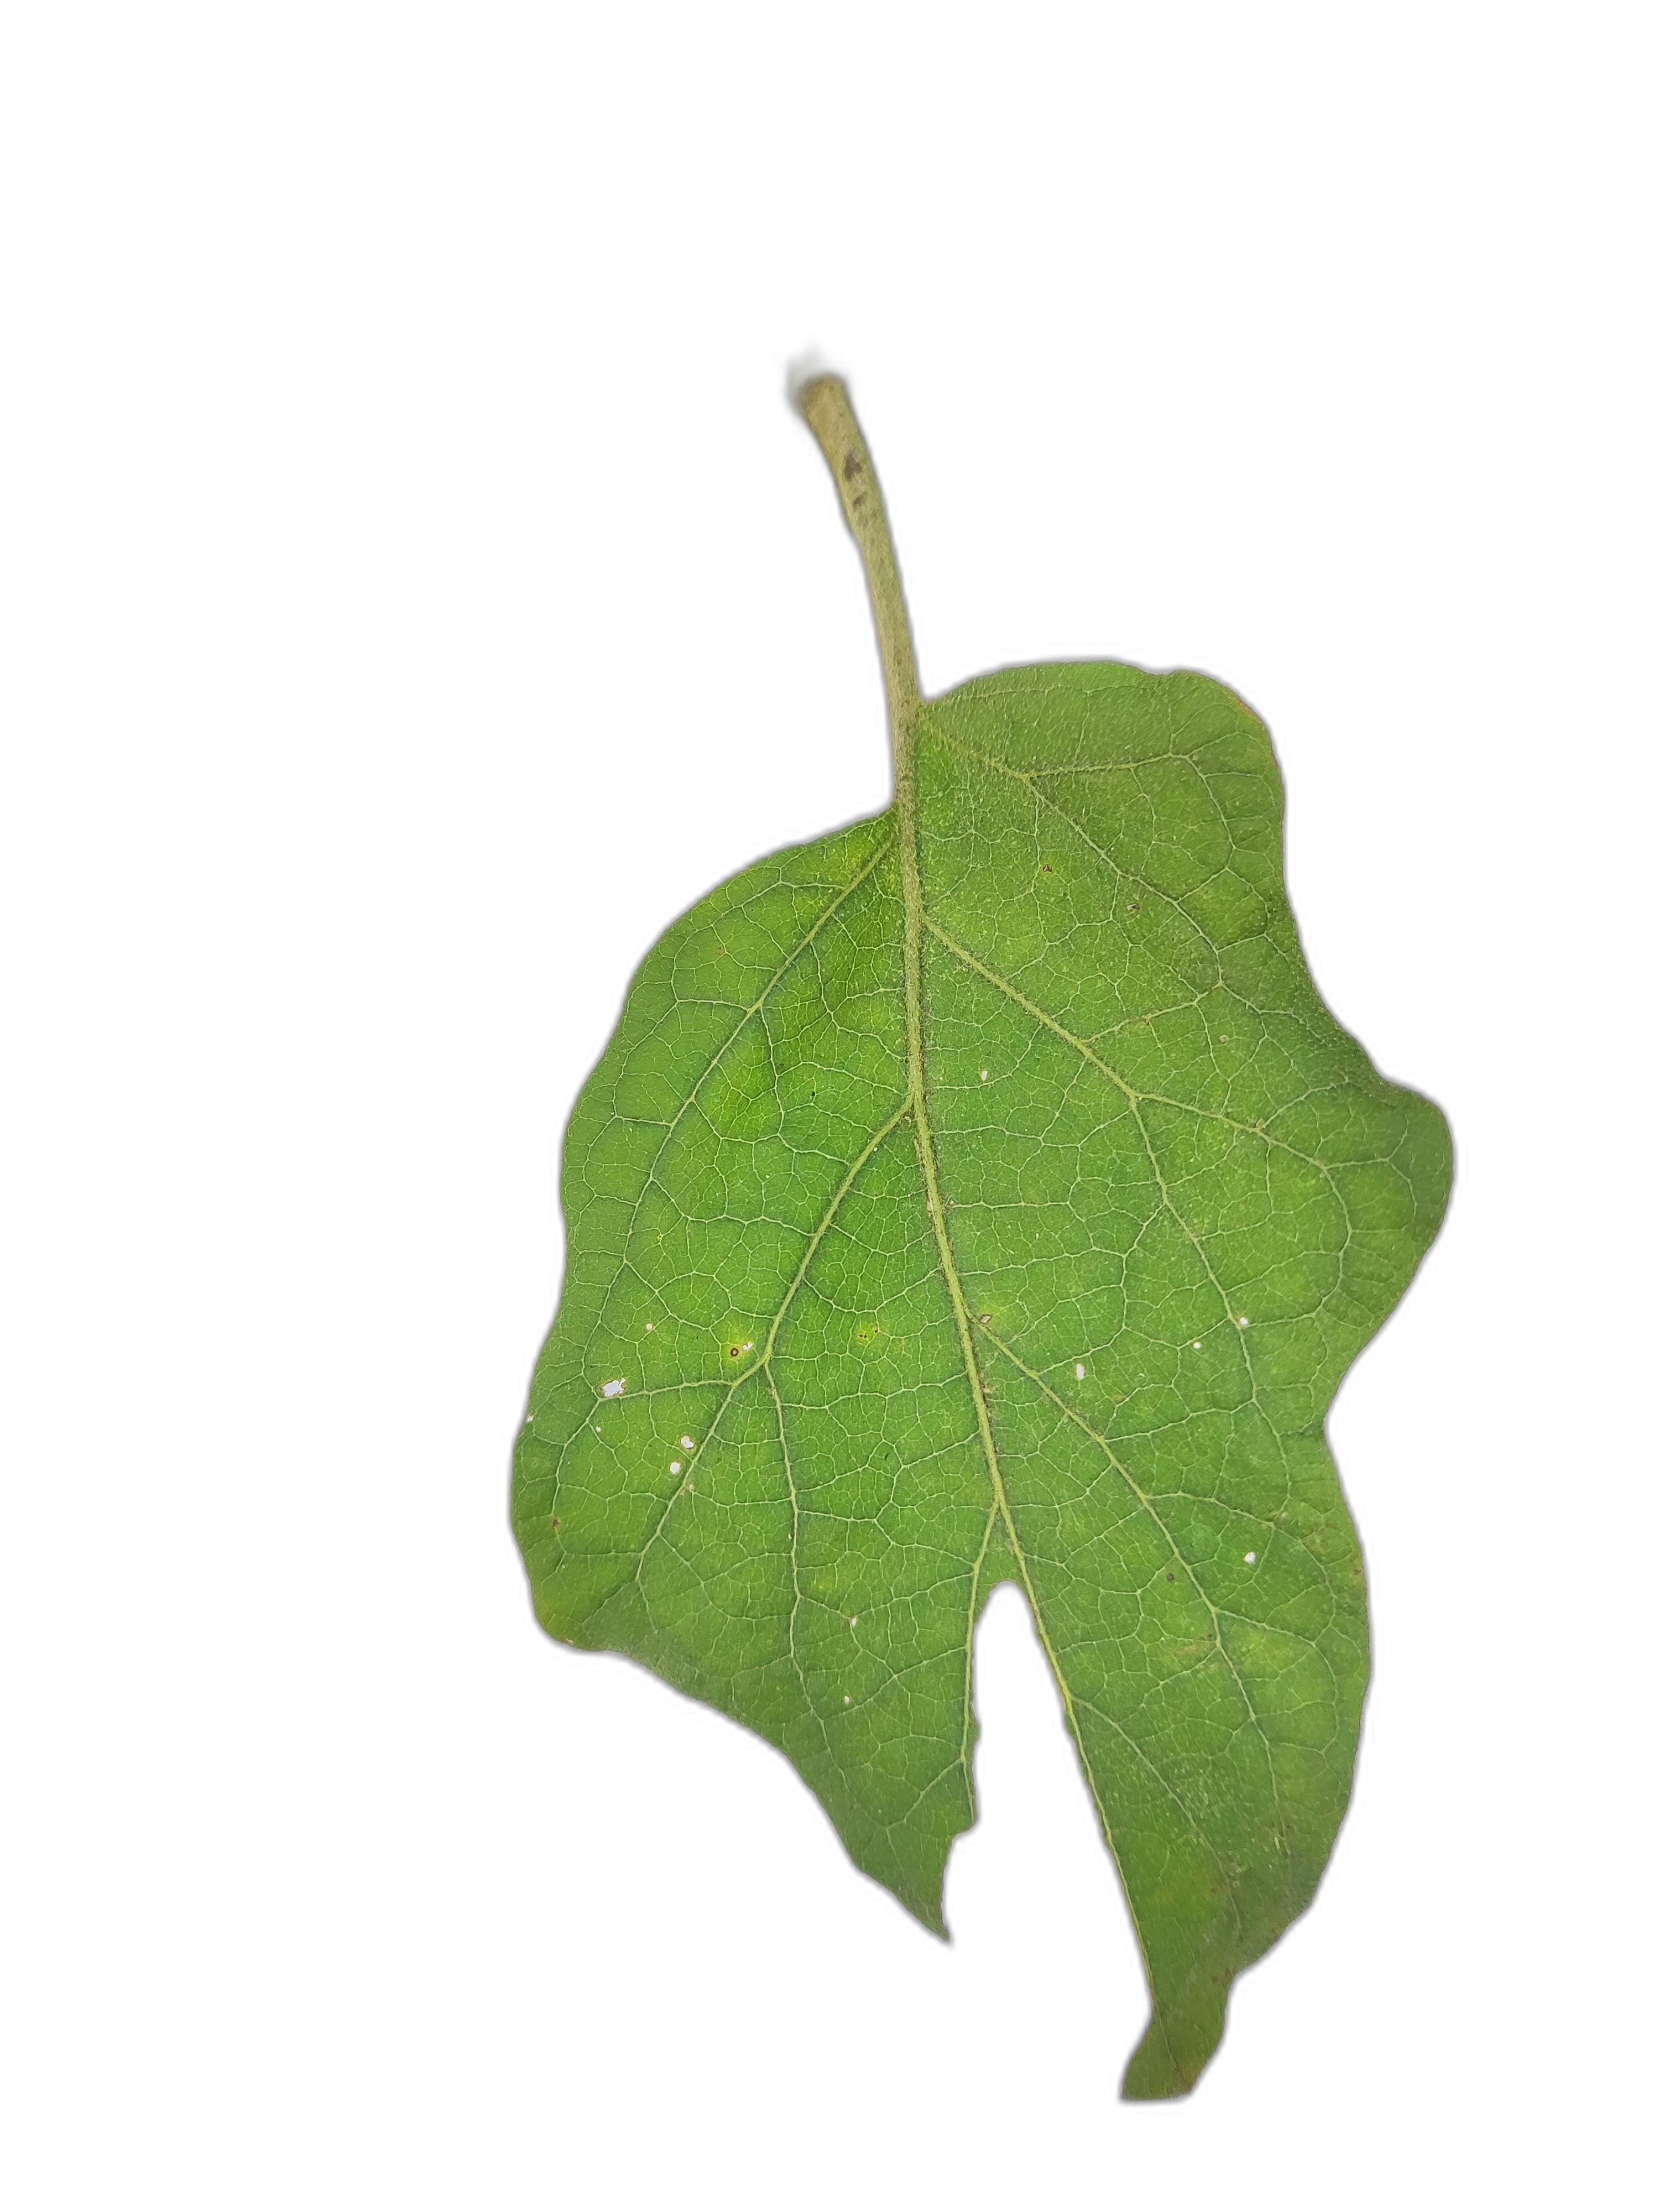
Label: Insect Pest Disease